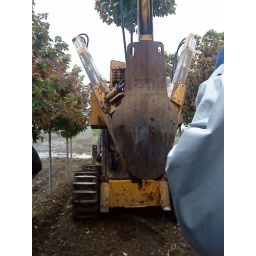
Our plant identification class took a fieldtrip up to a tree nursery in Buffalo